Rautaharkko

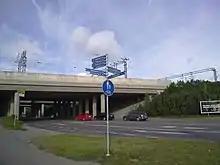
A bus stop in Rautaharkko

Rautaharkko is a district of Tampere, Finland, located about three kilometers from the city center. Rautaharkko is bordered on the west by Rantaperkiö, on the east by Taatala and Nirva, on the south by Lakalaiva and on the north by Vihioja and Hatanpää. As of 31 December 2014, Rautaharkko had 533 inhabitants.